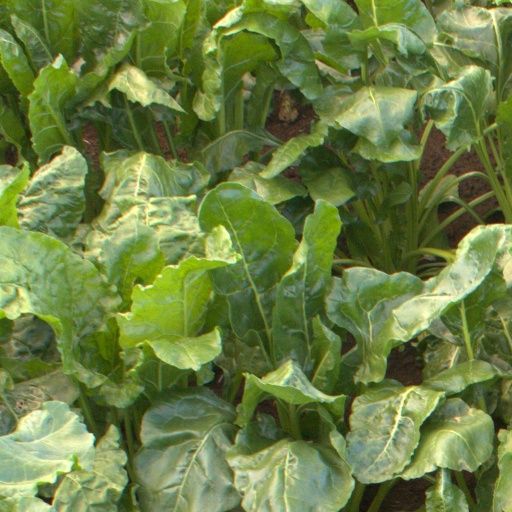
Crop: sugar beet